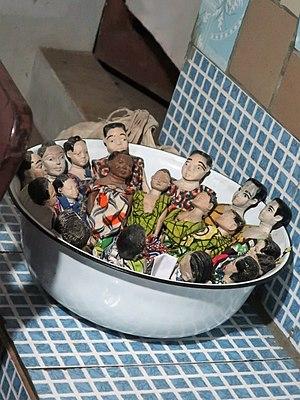
La culture du Bénin, pays enclavé d'Afrique de l'Ouest, désigne d'abord les pratiques culturelles observables de ses 11 millions d'habitants.